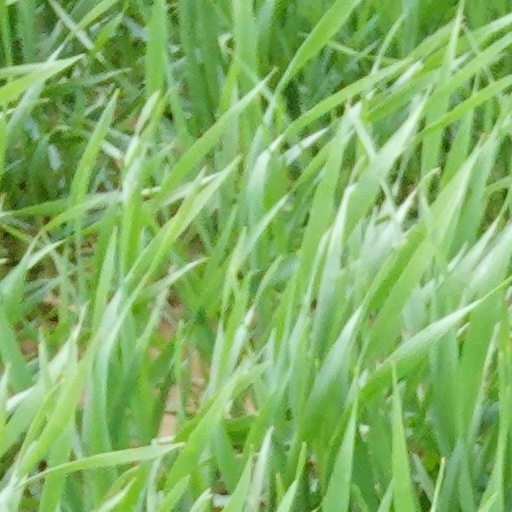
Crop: wheat